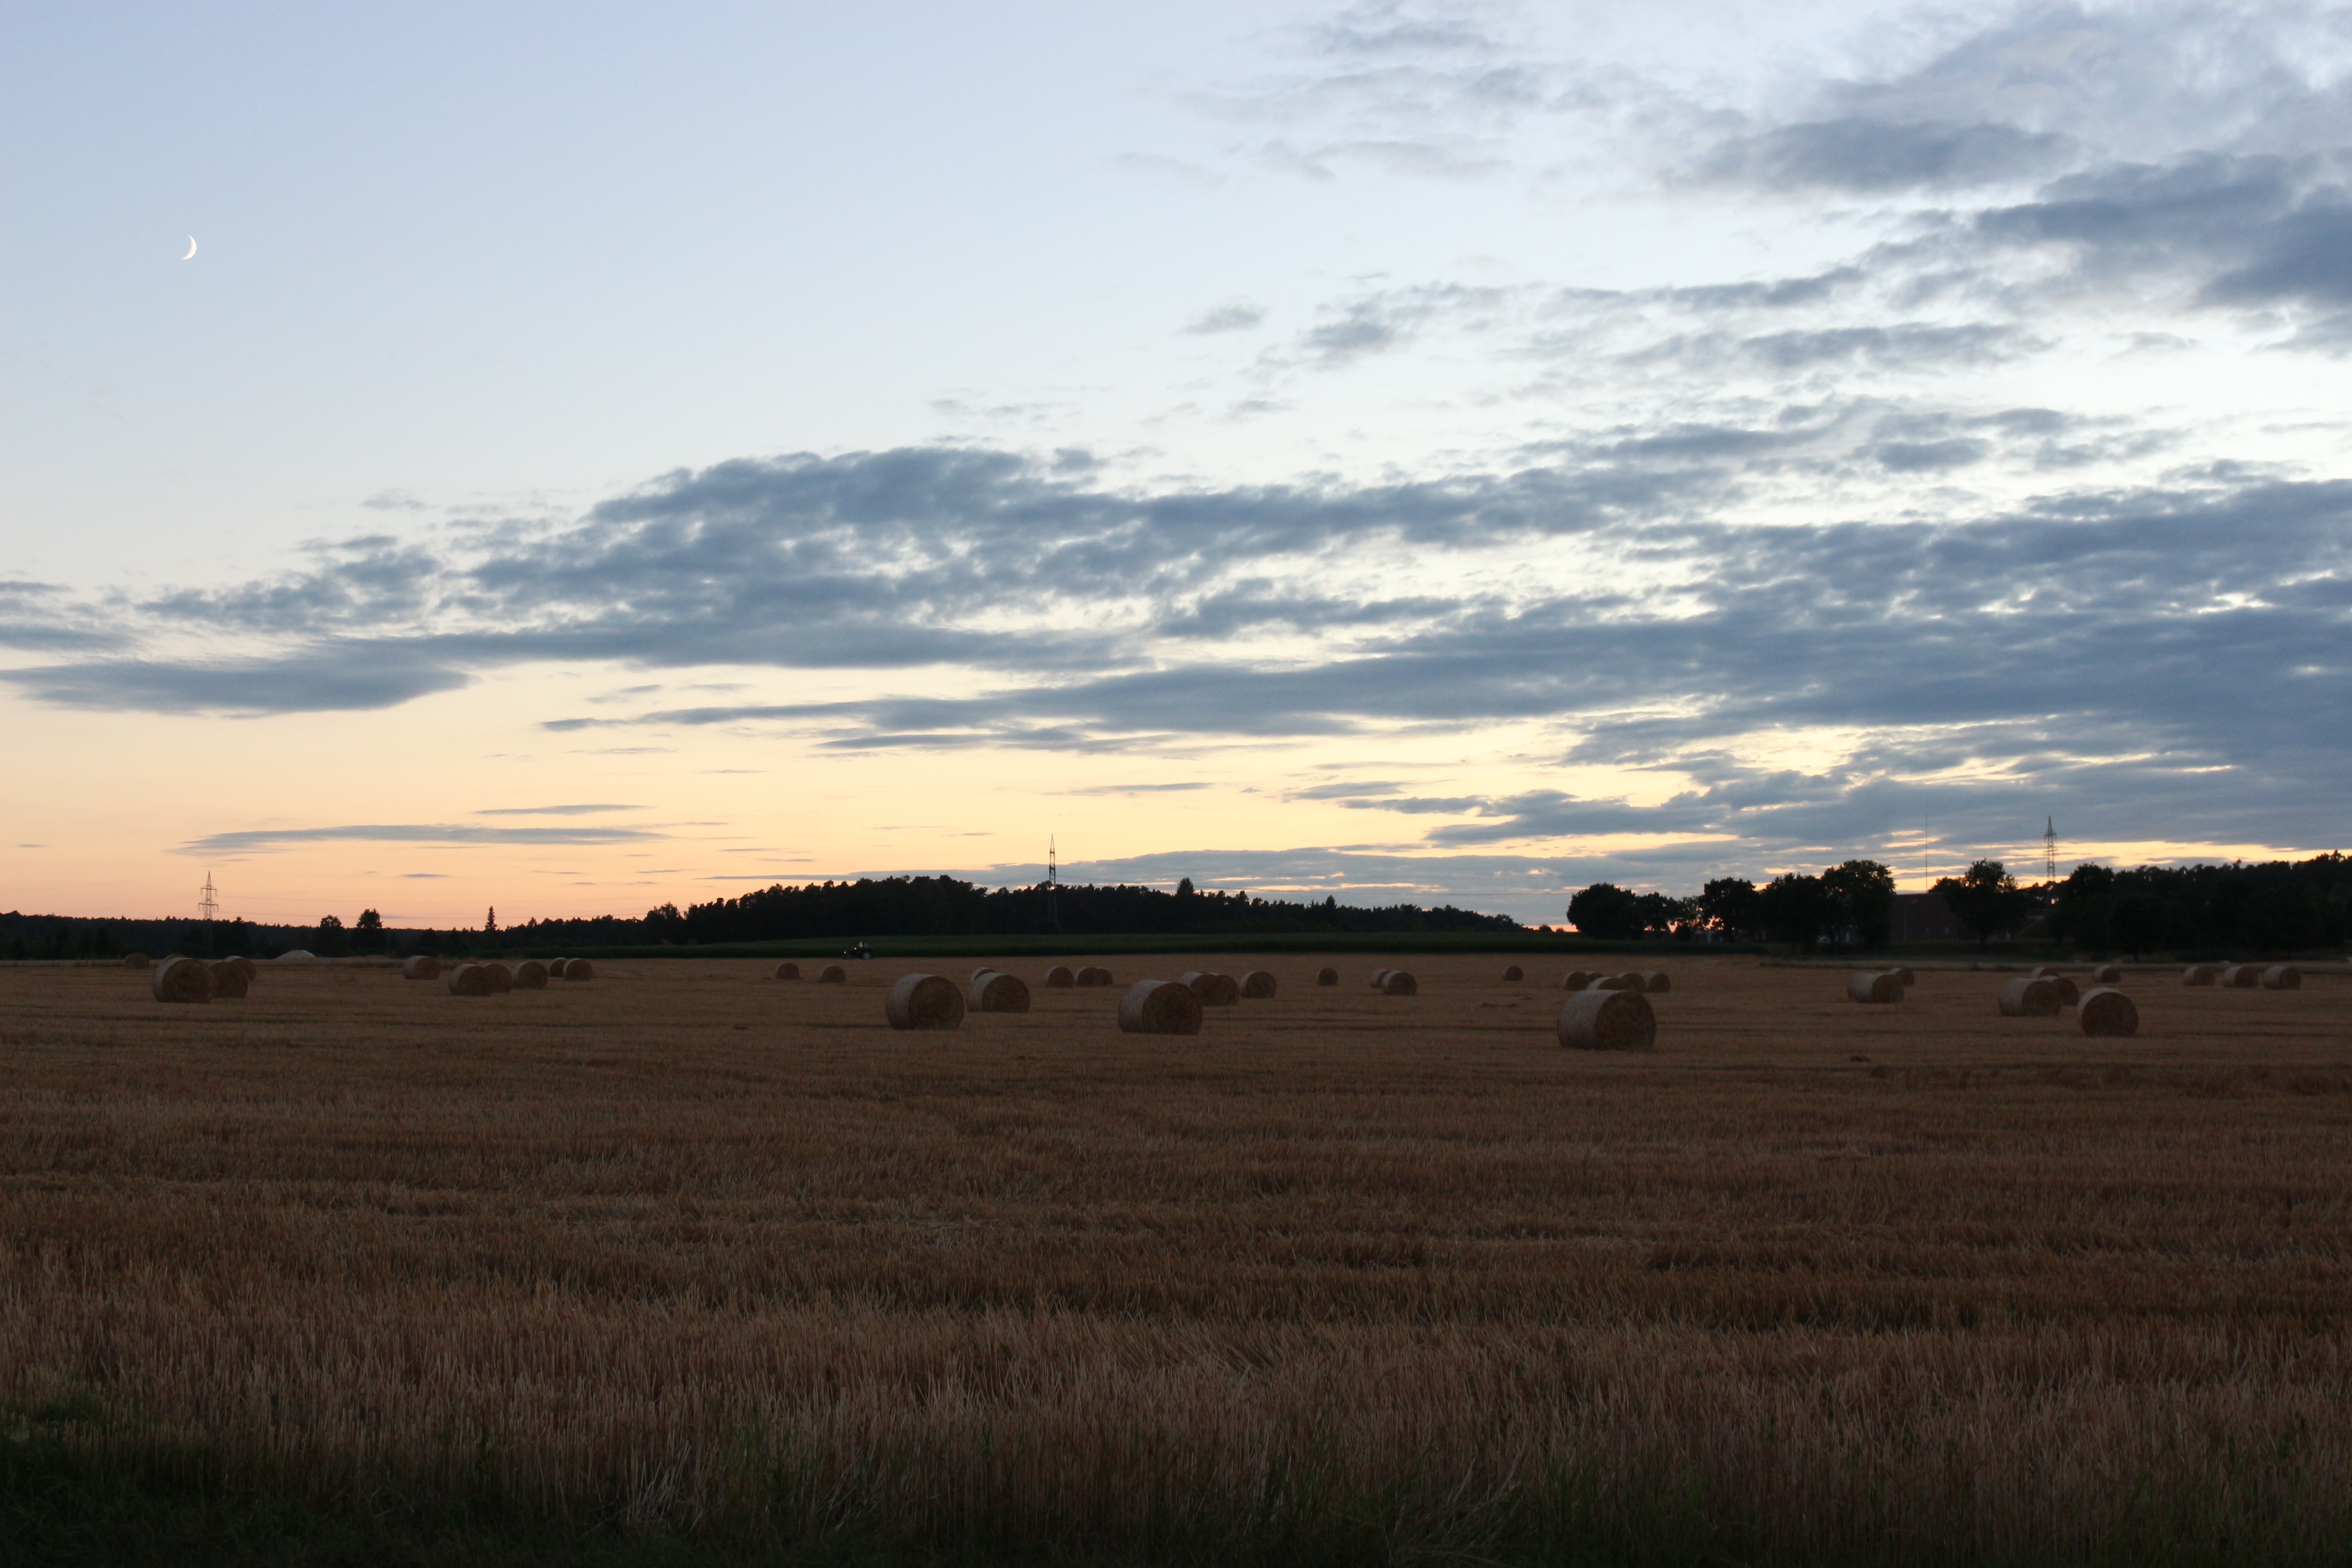
landscape, nature, grass, horizon, cloud, sky, sunrise, sunset, field, prairie, morning, hill, dawn, dusk, evening, agriculture, savanna, plain, grassland, plateau, habitat, ecosystem, steppe, rural area, natural environment, atmospheric phenomenon, grass family